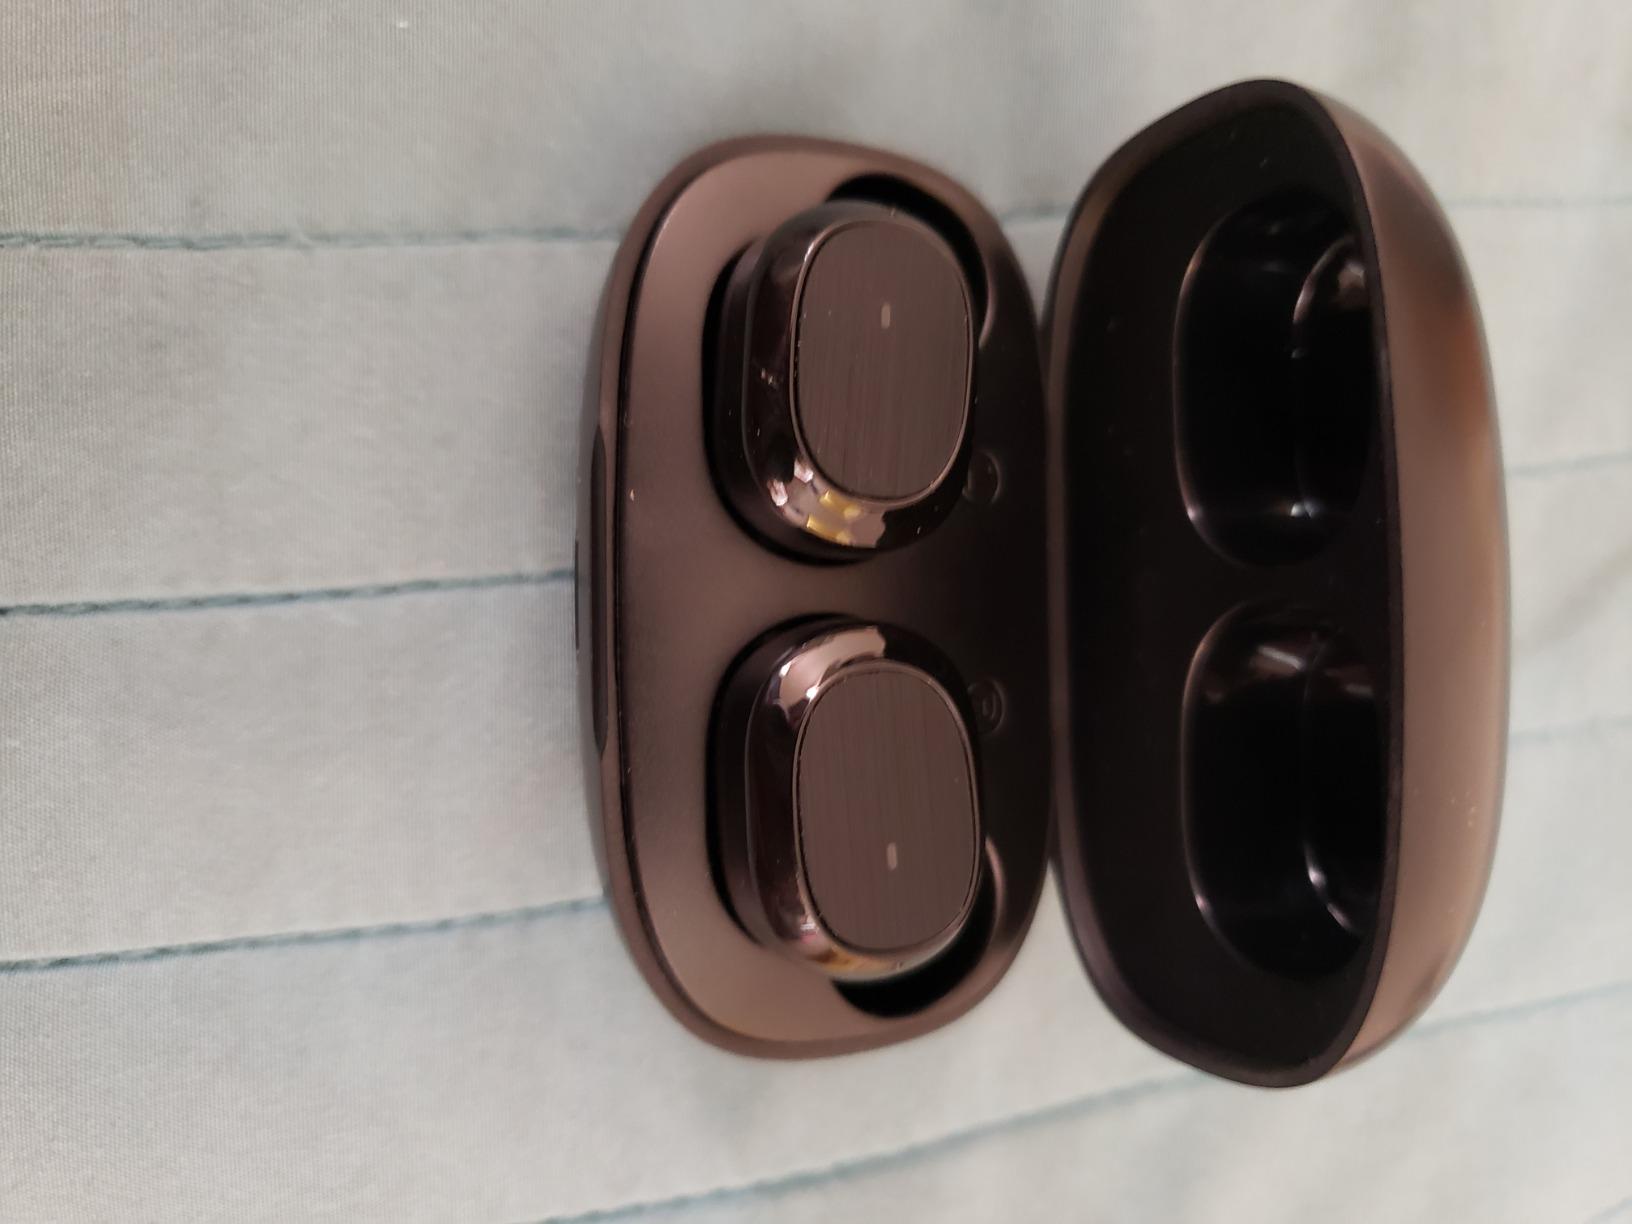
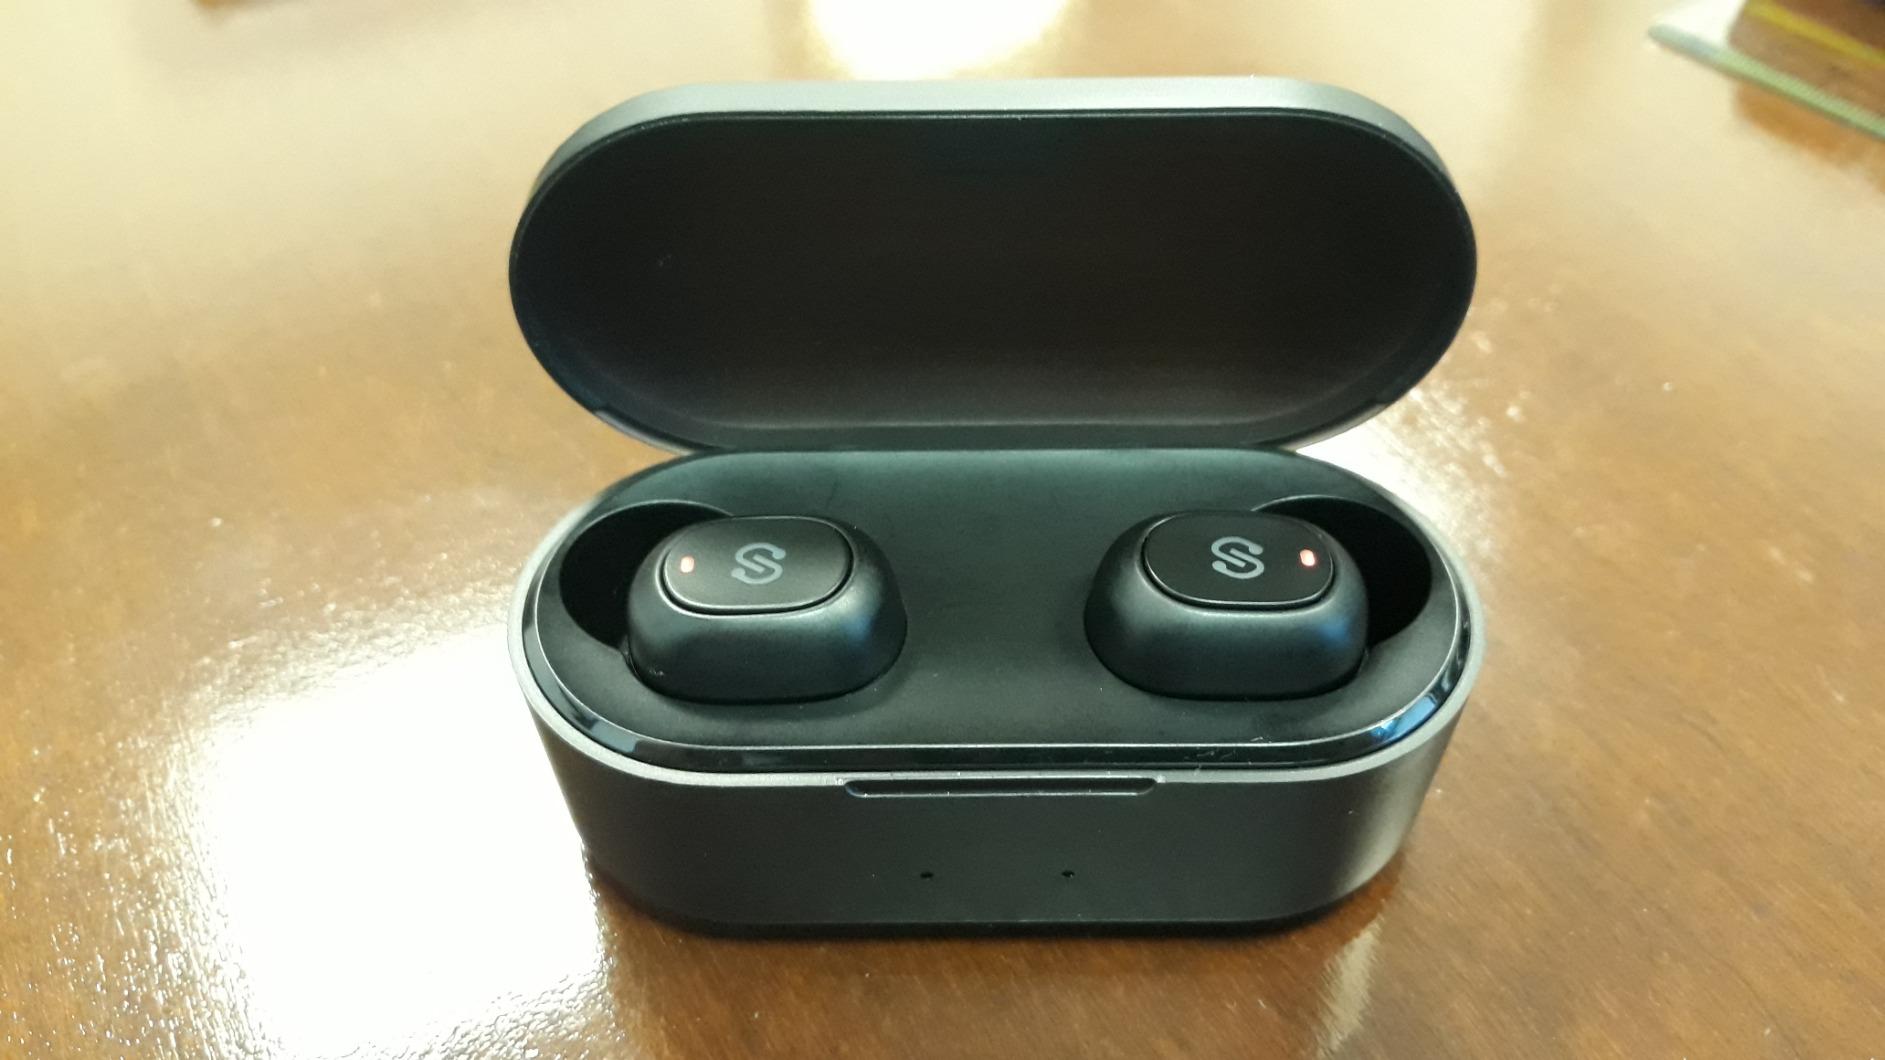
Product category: earbuds
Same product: no